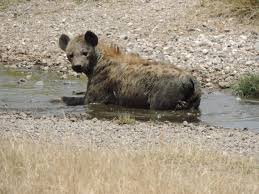
Waaw, kii bi nataal bi ñi ngi ci gis benn benn rab bu tëdd ak ñoom seen.